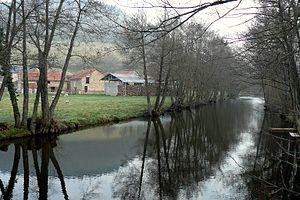
La rivière Ternin près de Lucenay-l'Evêque (Saône-et-Loire, France)
Le Ternin est une rivière française qui coule dans les départements de la Côte-d'Or, de la Nièvre et de Saône-et-Loire, en ancienne région Bourgogne. C'est un affluent abondant de la rive droite de l'Arroux, donc un sous-affluent de la Loire.